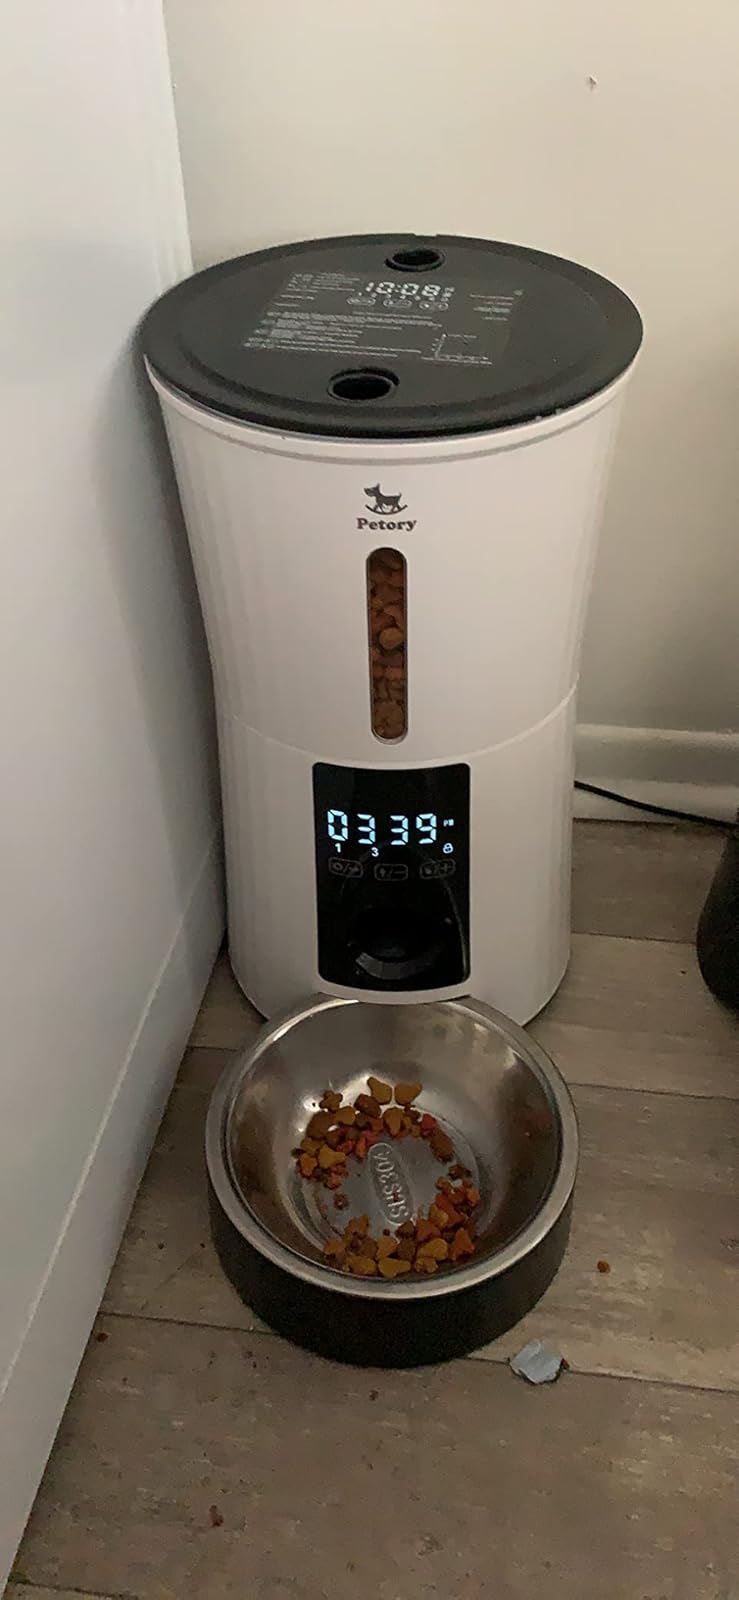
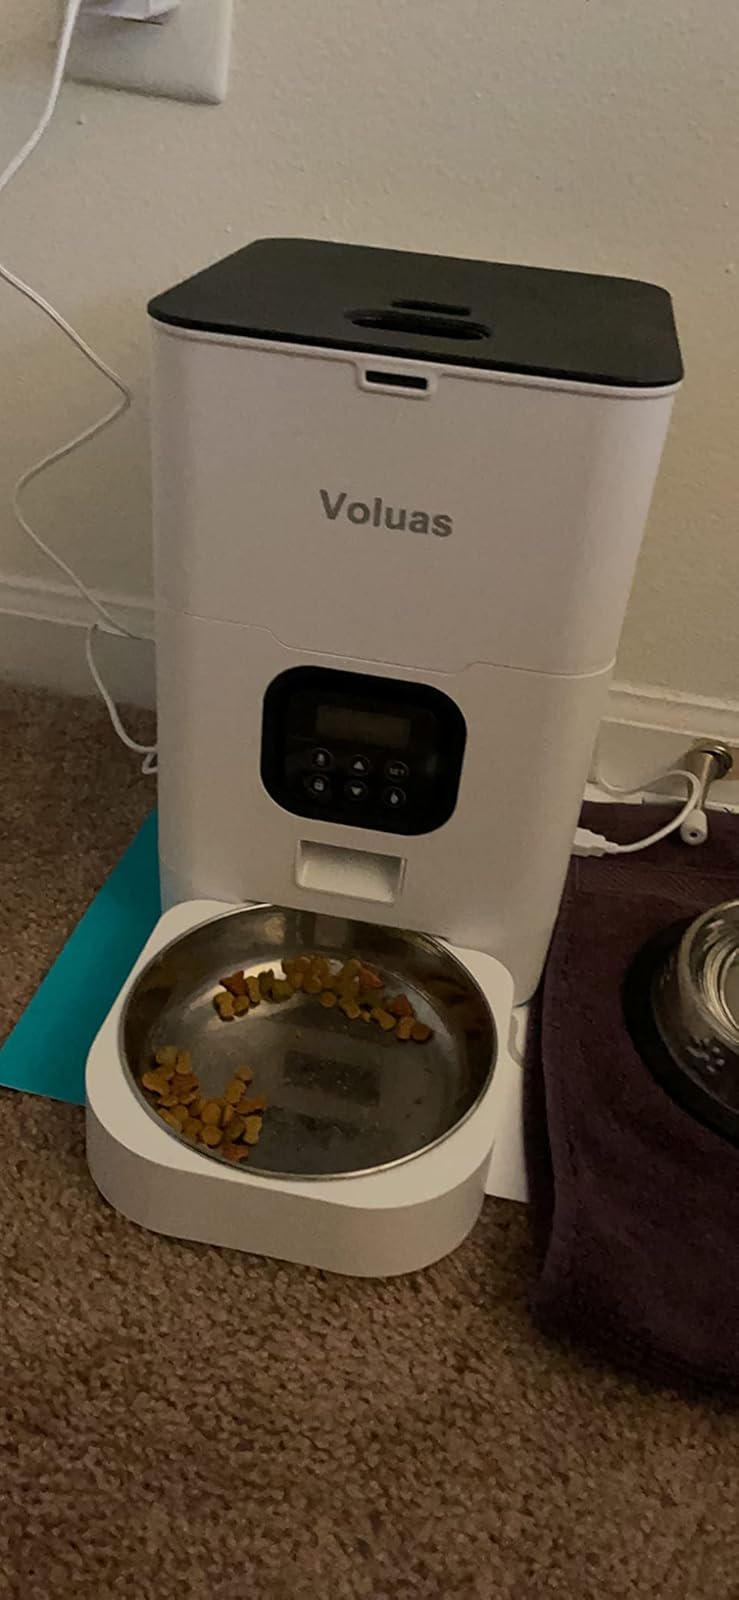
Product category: items_feeder
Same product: no